Leon Crouch

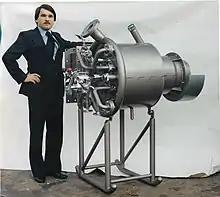

It was claimed by a representative of a Southampton Supporter's Club on Sky Sports News in late May 2009, that the only reason for Southampton's continued existence as a business was due to Leon Crouch putting money into the club "out of the goodness of his own heart".